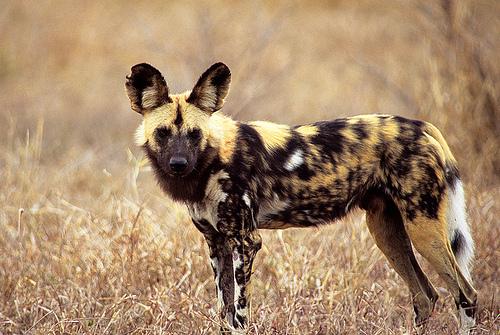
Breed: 211-n000025-African_hunting_dog